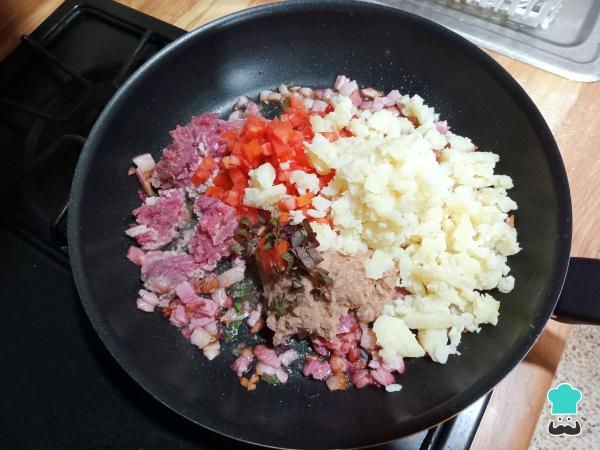
Cuando el tocino suelte la grasa, agrega las papas, la carne molida, los frijoles refritos, el jitomate y el epazote picados. Agrega un poco de aceite para freír si es necesario.